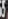
Number: 5